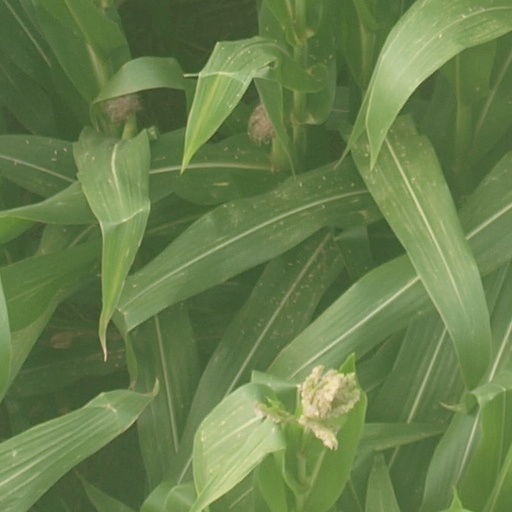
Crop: maize; corn